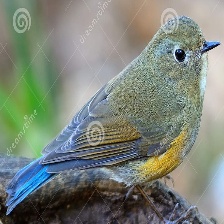
Species: HIMALAYAN BLUETAIL
Scientific name: TARSIGER RUFILATUS